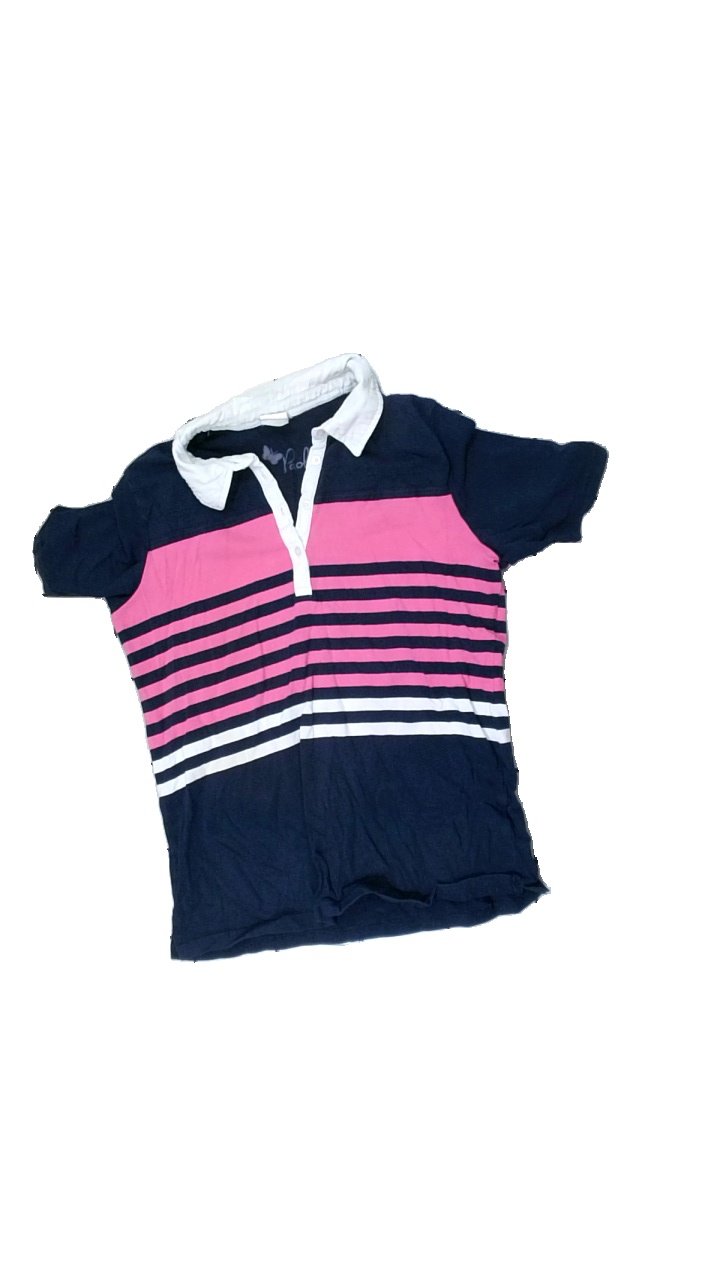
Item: Shirt (Ladies)
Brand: Paola
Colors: Blue, White, Pink, Multicolor
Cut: Regular
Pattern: Striped
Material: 100% cotton
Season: All
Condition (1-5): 3
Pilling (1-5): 2
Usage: Recycle
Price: <50